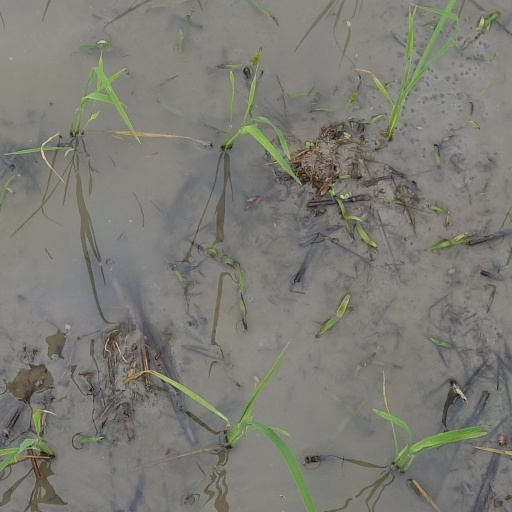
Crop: rice